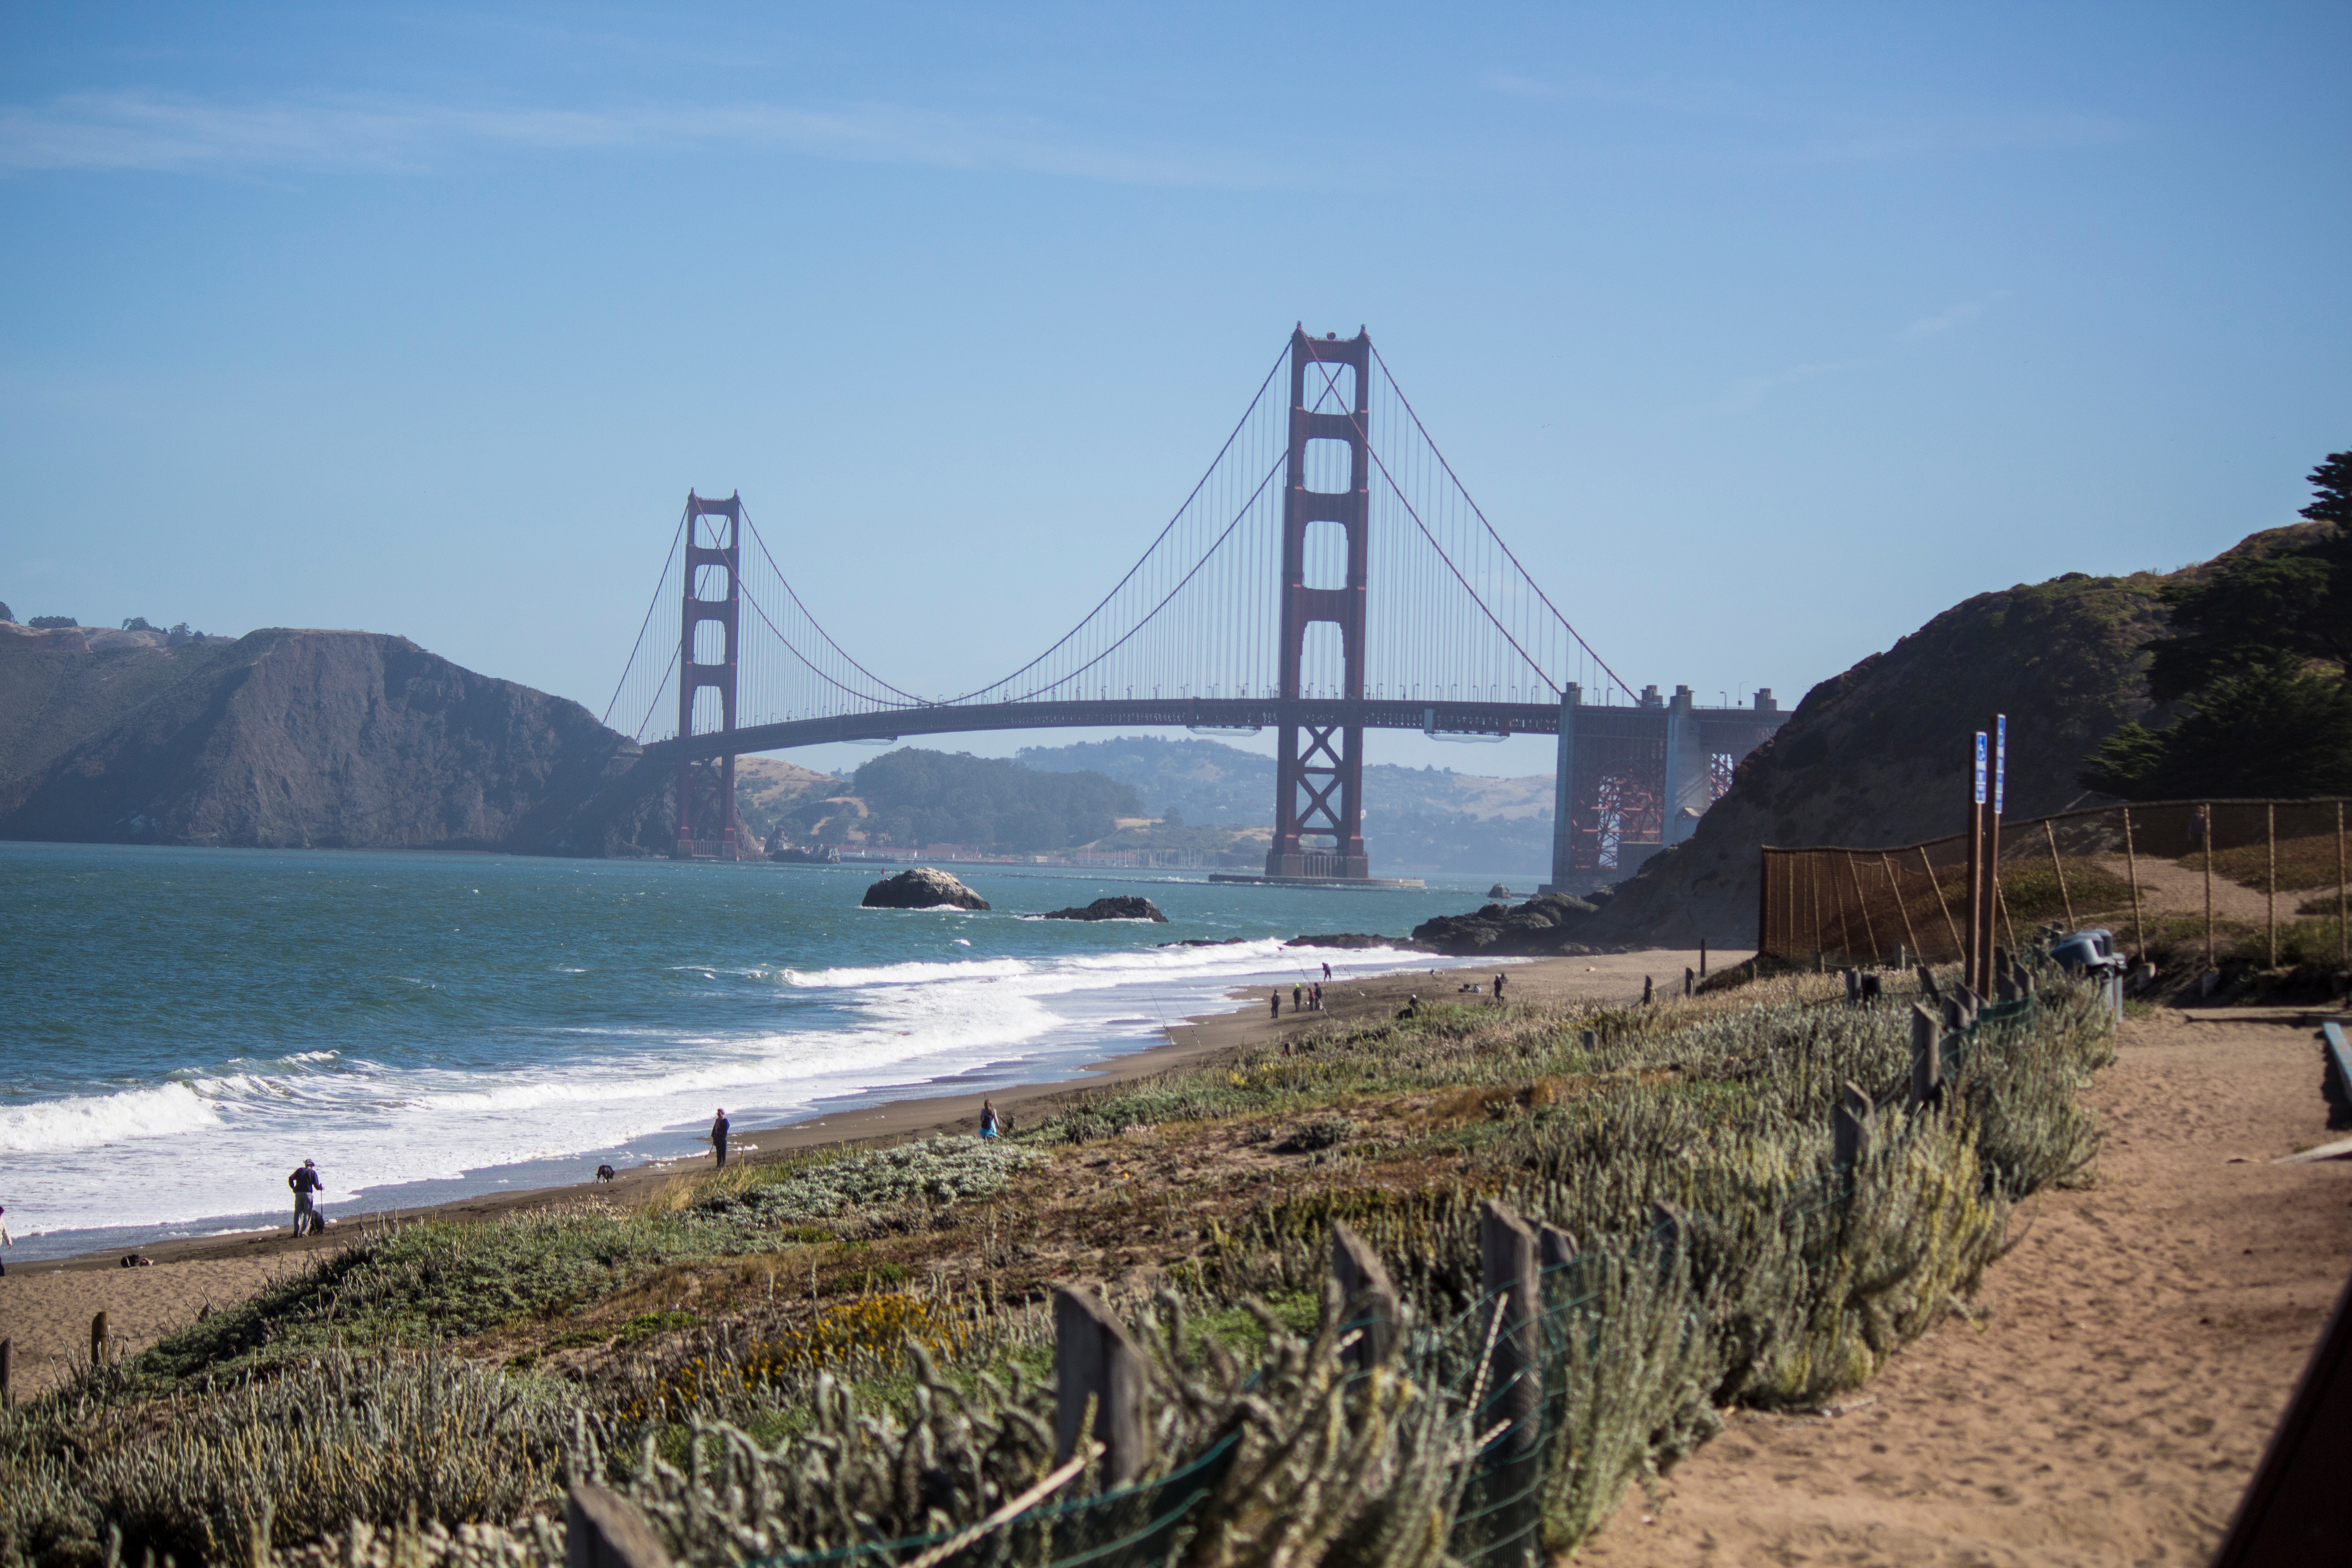
sea, coast, bridge, river, transport, bay, reservoir, nonbuilding structure